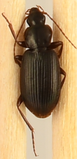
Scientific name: Calathus advena
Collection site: Niwot Ridge NEON (NIWO), plot NIWO_005